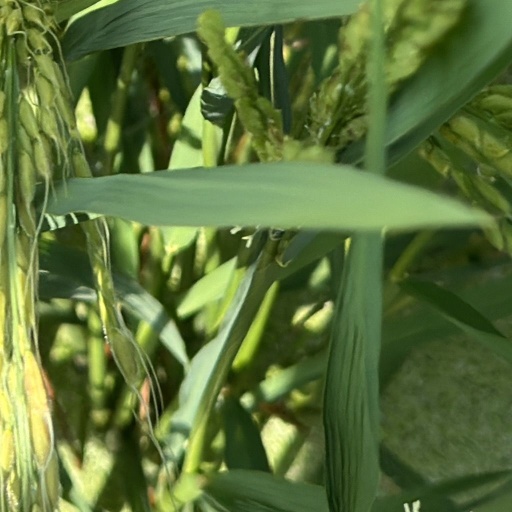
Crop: rice